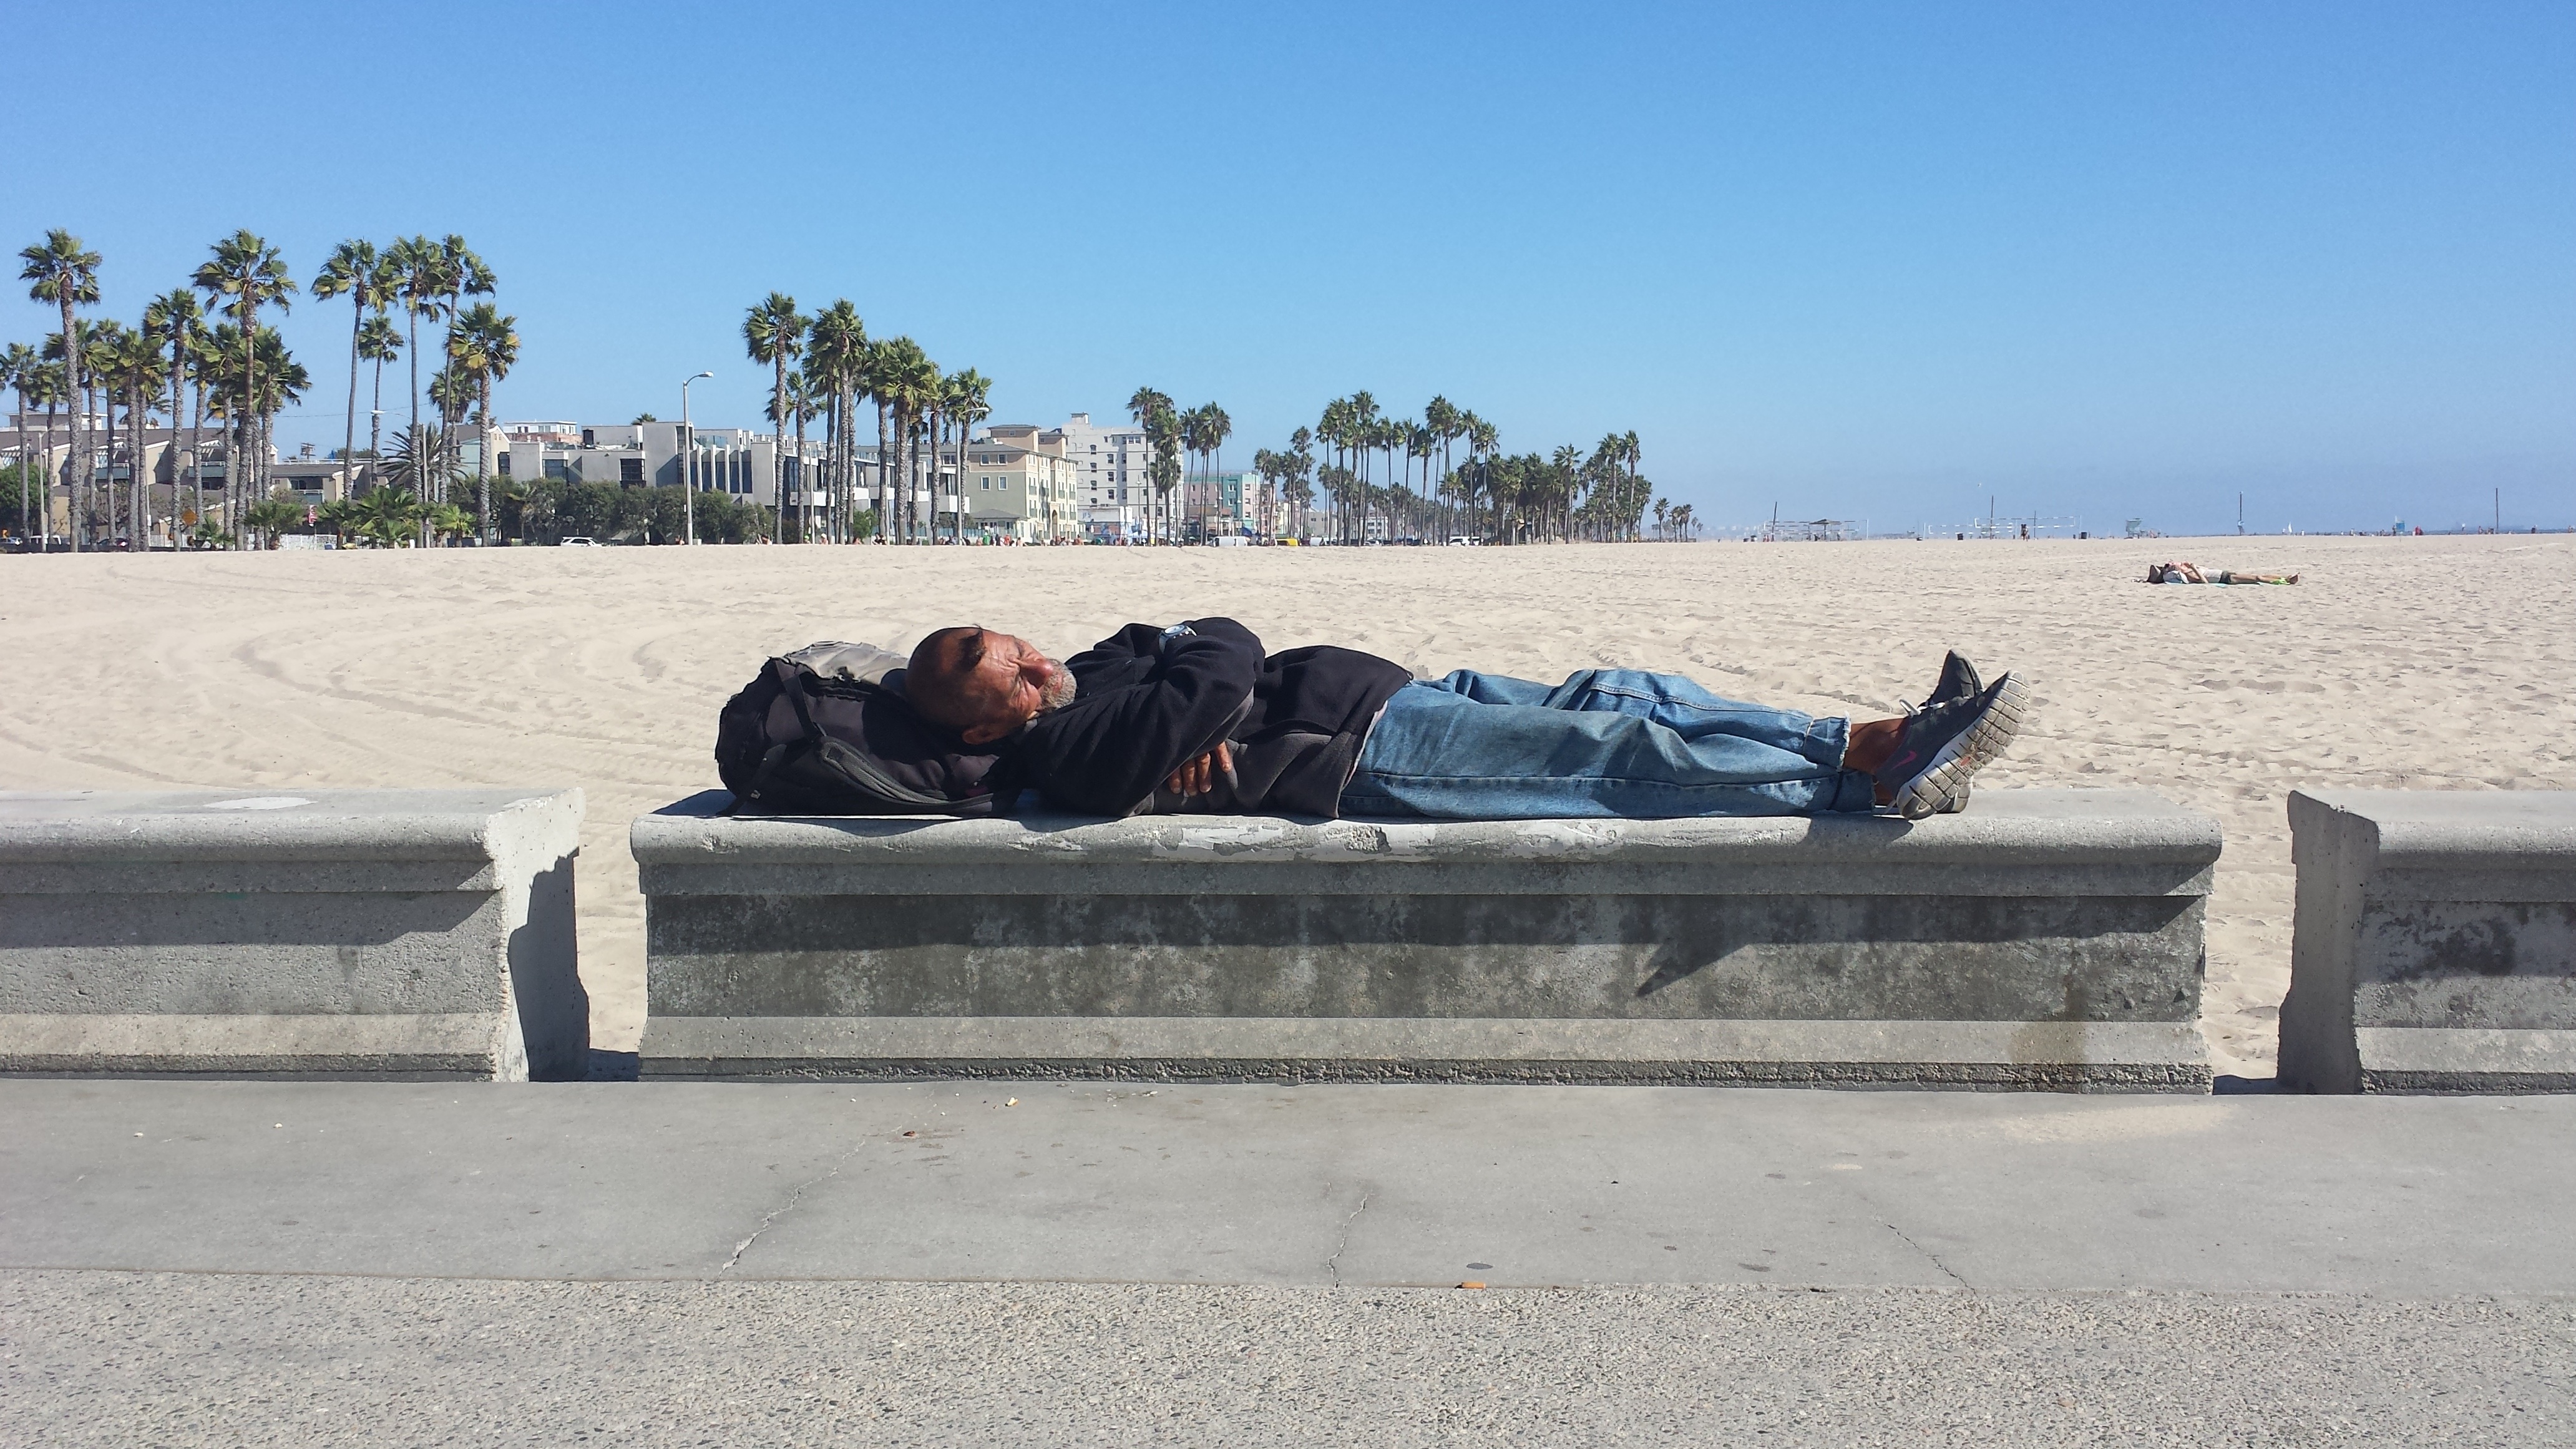
beach, sea, coast, sand, vacation, travel, sleeping, tourism, venice beach, homeless, beach bum